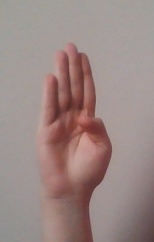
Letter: kaaf